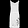
Label: Dress